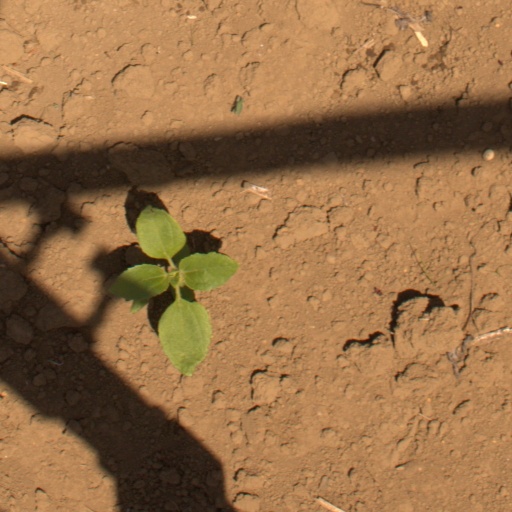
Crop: Jerusalem artichoke